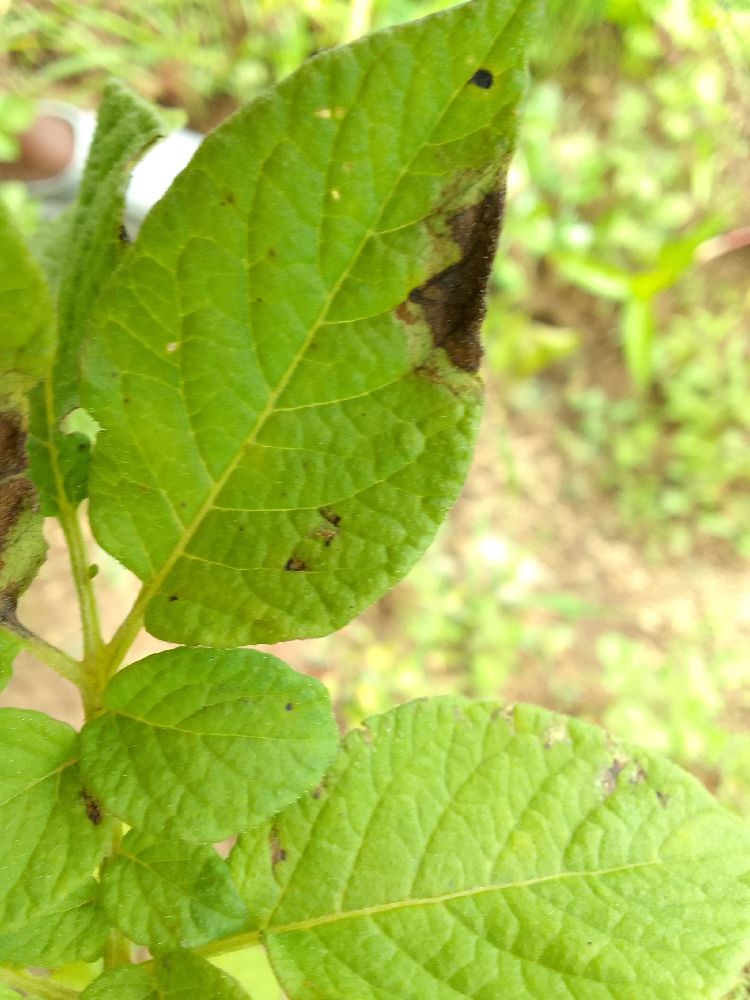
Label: Late blight